Inside the Tentacle Cave

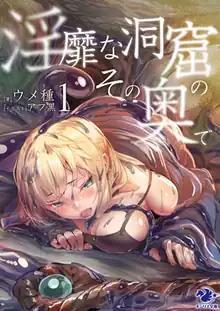
First light novel cover

is a Japanese web light novel series written by Umetane and illustrated by Akufuro (volumes 1–5) and Tsukineko (from volume 6 onwards). Umetane first launched the novel on the user-generated novel publishing website Shōsetsuka ni Narō, in the Nocturne Novels male adult section, in August 2013, and Kadokawa Shoten started releasing it on digital volumes in November 2015. A manga adaptation, illustrated by Abi, started on ' and ' websites' section "Comic Vamp" in December 2021. The manga has been licensed for English release in North America by Seven Seas Entertainment.